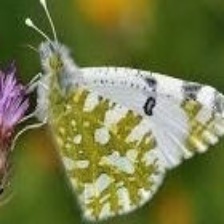
Species: EASTERN DAPPLE WHITE
Butterfly family (ImageNet category): cabbage_butterfly